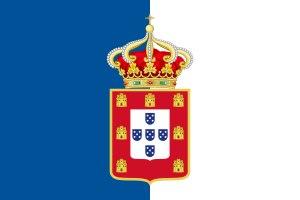
Le drapeau du Portugal est actuellement de couleurs verte et rouge sur la séparation desquelles se trouvent une sphère armillaire et les armoiries du pays. Le drapeau actuel est le drapeau républicain qui a succédé en 1911 à l'ancien drapeau bleu et blanc. C'est un des nombreux drapeaux au dessin décentré vers la hampe.